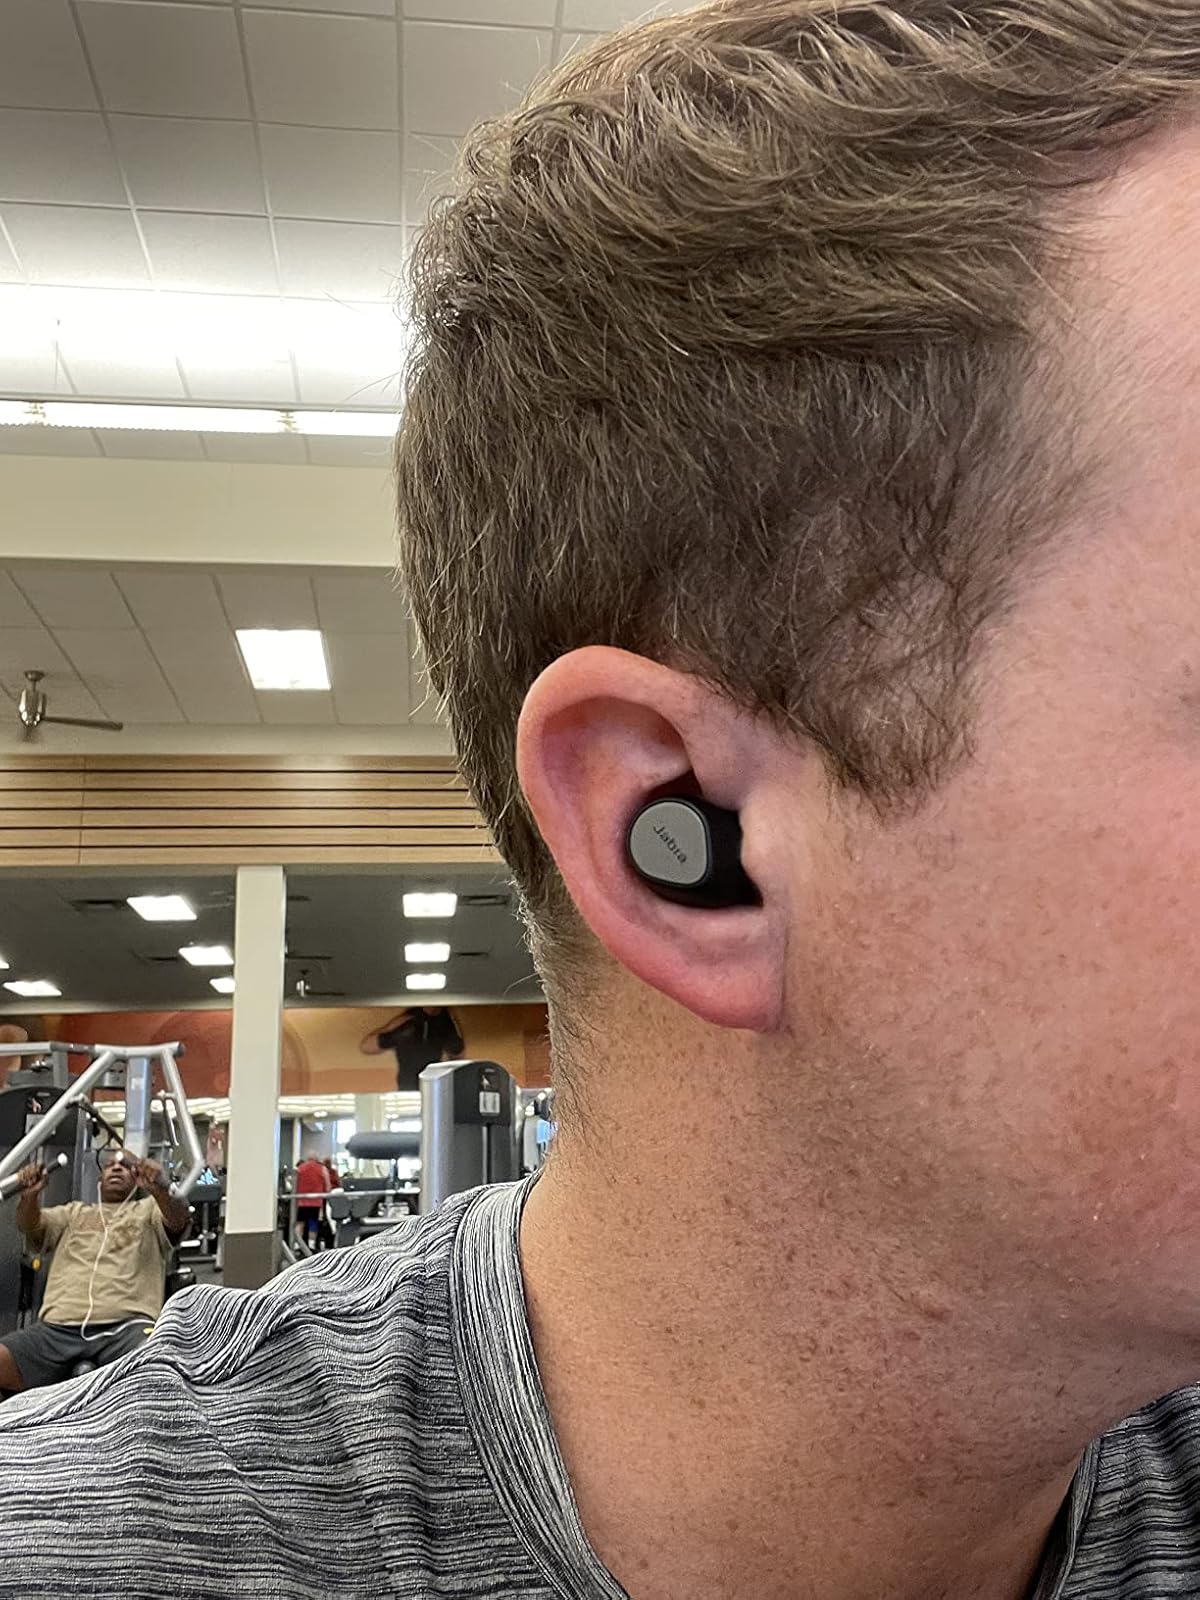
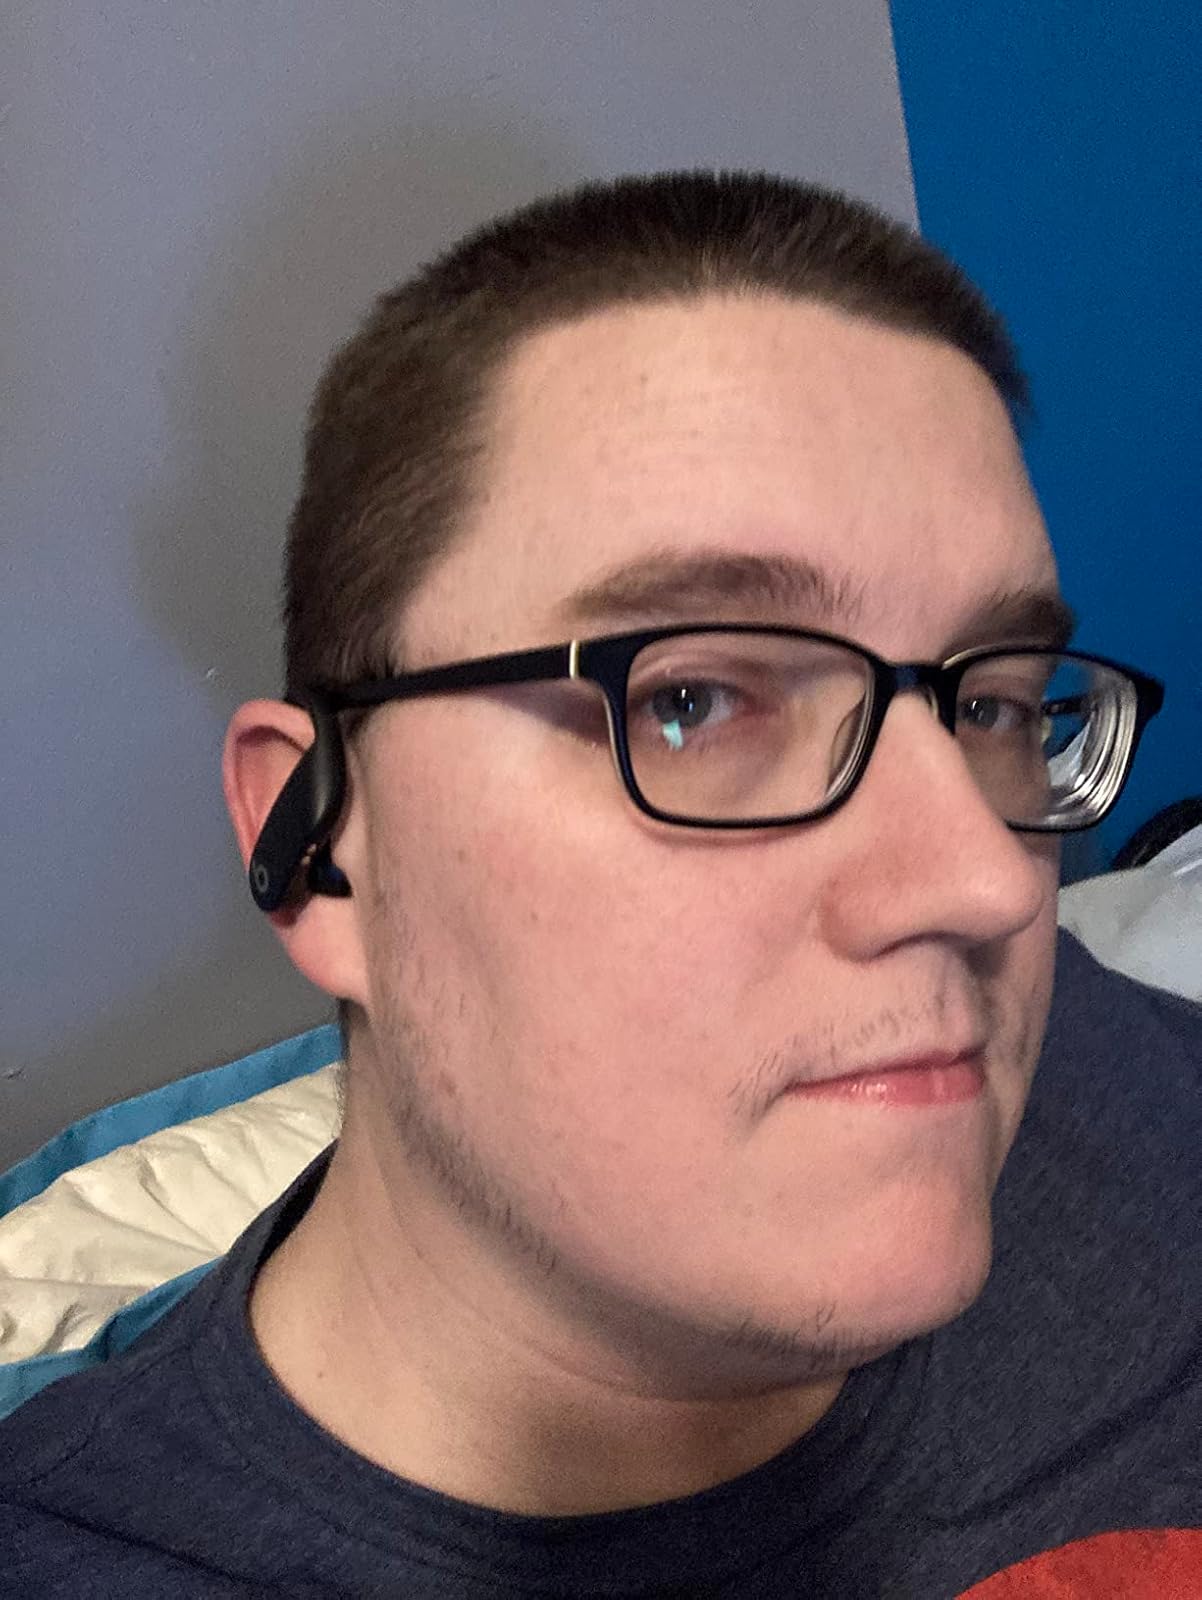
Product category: earbuds
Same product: no